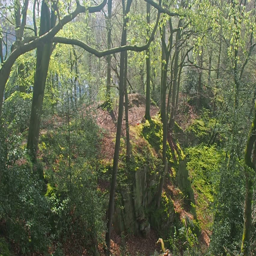
a small cliff in a forest .